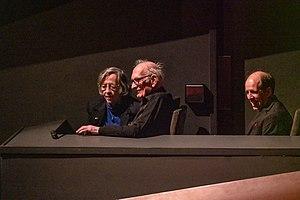
George Crumb est un compositeur américain de musique contemporaine.